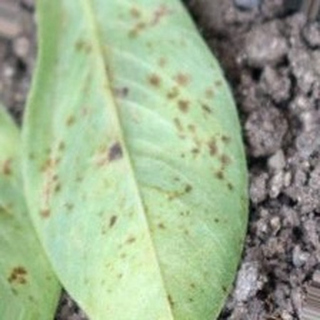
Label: groundnut_rust